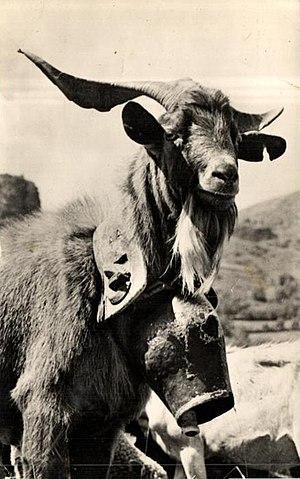
Bouc du Rove
L'élevage caprin est l'ensemble des opérations visant à reproduire des animaux de l'espèce Capra aegagrus hircus, autrement dit des chèvres, au profit de l'activité humaine.